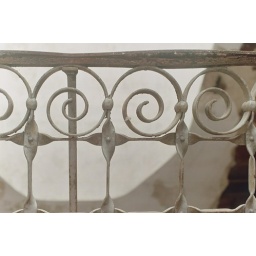
Third floor railing in one of the many deserted hospital buildings on the south side of Ellis Island